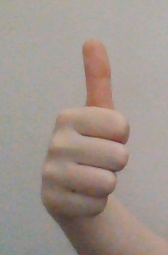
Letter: aleff